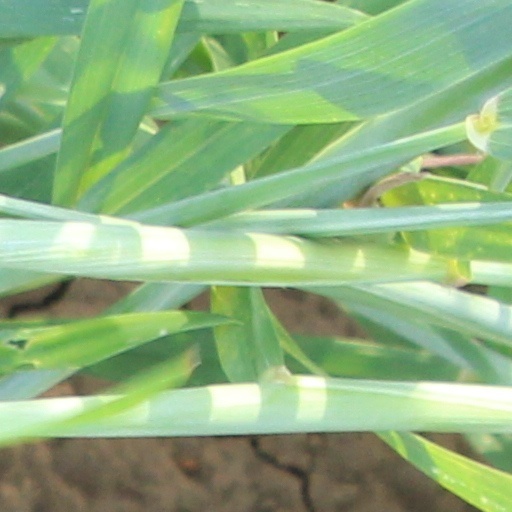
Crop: wheat